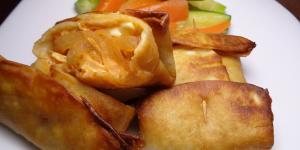
chimichanga de pollo y queso